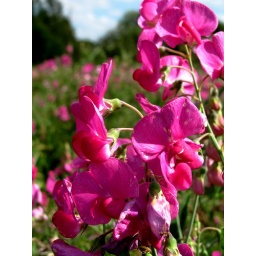
Wild sweet pea field in flower